Francis Hopkinson School

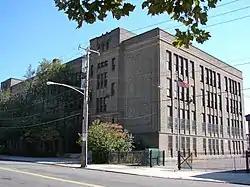
Francis Hopkinson, September 2010

Francis Hopkinson School is a historic elementary school located in the Juniata neighborhood of Philadelphia, Pennsylvania. It is part of the School District of Philadelphia. The building was designed by Irwin T. Catharine and built in 1926–1927. It is a three-story, eight-bay, yellow brick building on a raised basement in the Art Deco style. It features an arched entryway with terra cotta trim and pilasters, a terra cotta cornice, and brick parapet. The school is named for Francis Hopkinson.